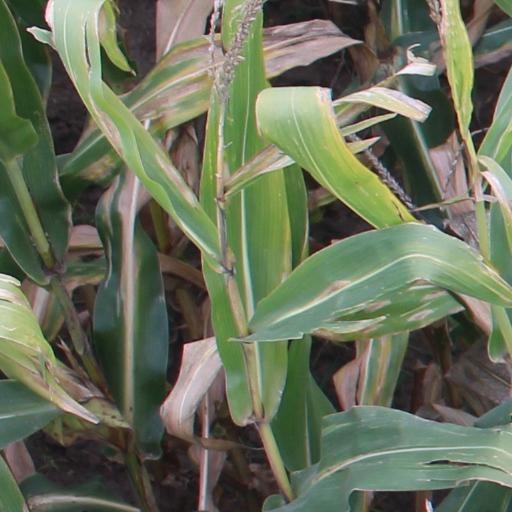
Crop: maize; corn